Delaware Water Gap

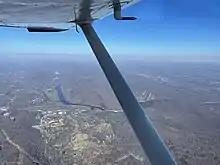
The Delaware Water Gap with the Pennsylvania town of the same name visible in the lower left next to the I-80 crossing.

A water gap is a geological feature where a river cuts through a mountain ridge. The Delaware Water Gap formed 500 million years ago when quartz pebbles from mountains in the area were deposited in a shallow sea. The Martinsburg Shale on the eastern side of what was to be Kittatinny Mountain was uplifted 450 million years ago when a chain of volcanic islands collided with proto-North America. These islands slid over the North American plate, and deposited rock on top of the plate, forming the Highlands and Kittatinny Valley.